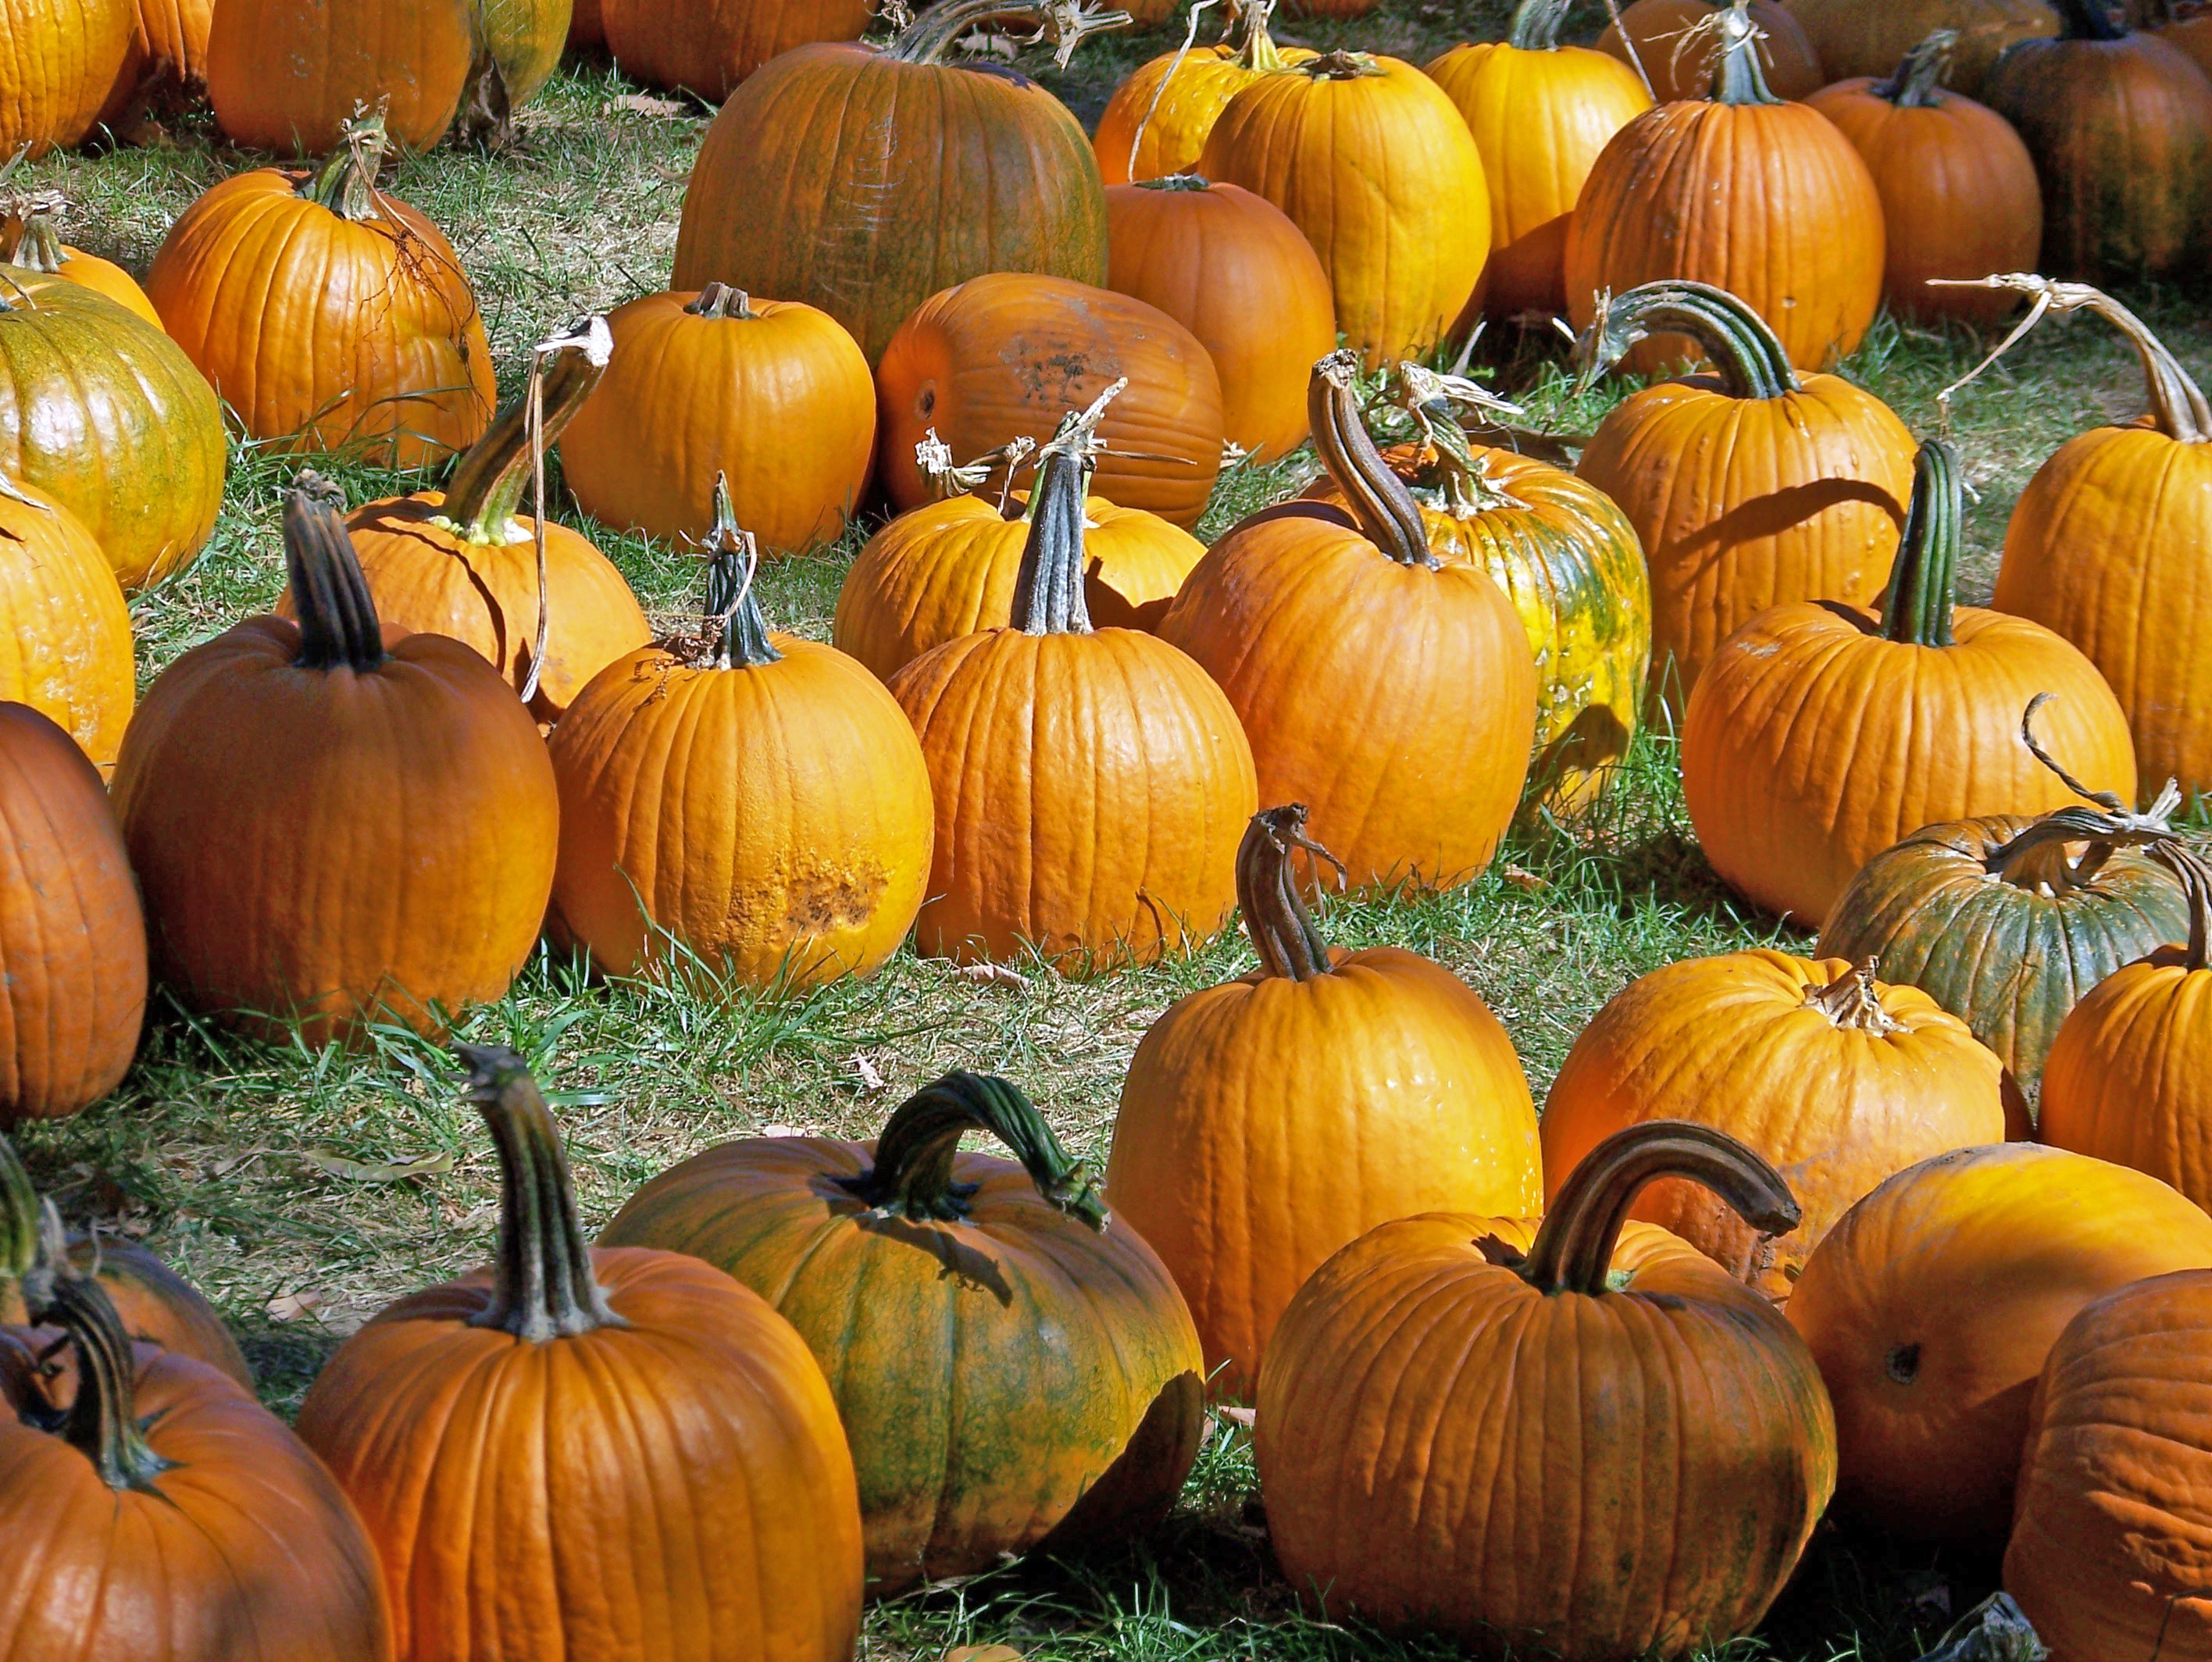
fall, celebration, foliage, decoration, food, harvest, produce, vegetable, autumn, pumpkin, halloween, holiday, season, gourd, thanksgiving, festival, seasonal, calabaza, carving, november, october, traditional, pumpkins, cucurbita, winter squash